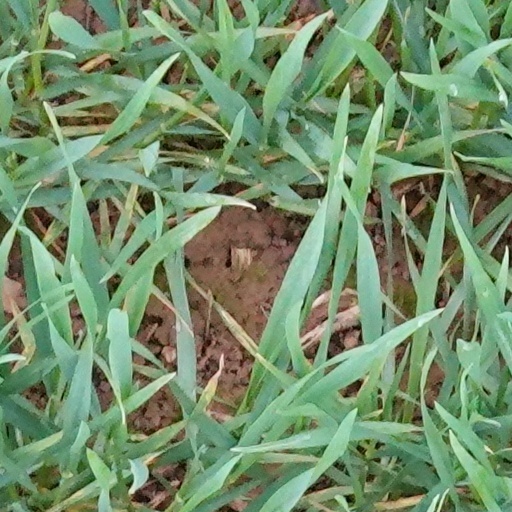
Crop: wheat